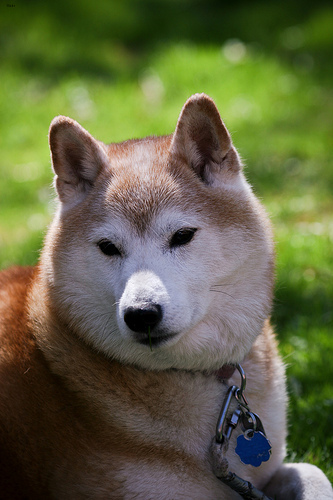
Breed: shiba inu